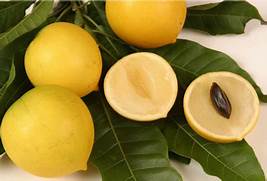
Label: others